Gheorghe Pop de Băsești

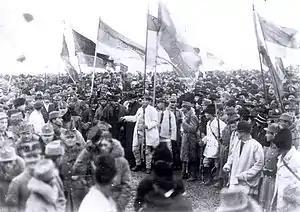
The Great National Assembly of Alba Iulia (1 December 1918)

On 10 January 1905, Pop de Băsești summoned the national conference of the PNR in Nagyszeben, where it was decided to rescind the policy of political passivism and to engage again in the electoral process. At the elections that year he ran for the deputy seat in Szilágycseh, nevertheless he lost in the second round against the Liberal candidate, Baron Elemér Bornemisza, after harsh measures had been employed to rig the results: Pop de Băsești (then 69 years old) and his supporters were beaten (some of them to death) by political opponents. The situation would repeat during the 1906 elections.